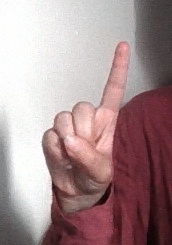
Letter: bb